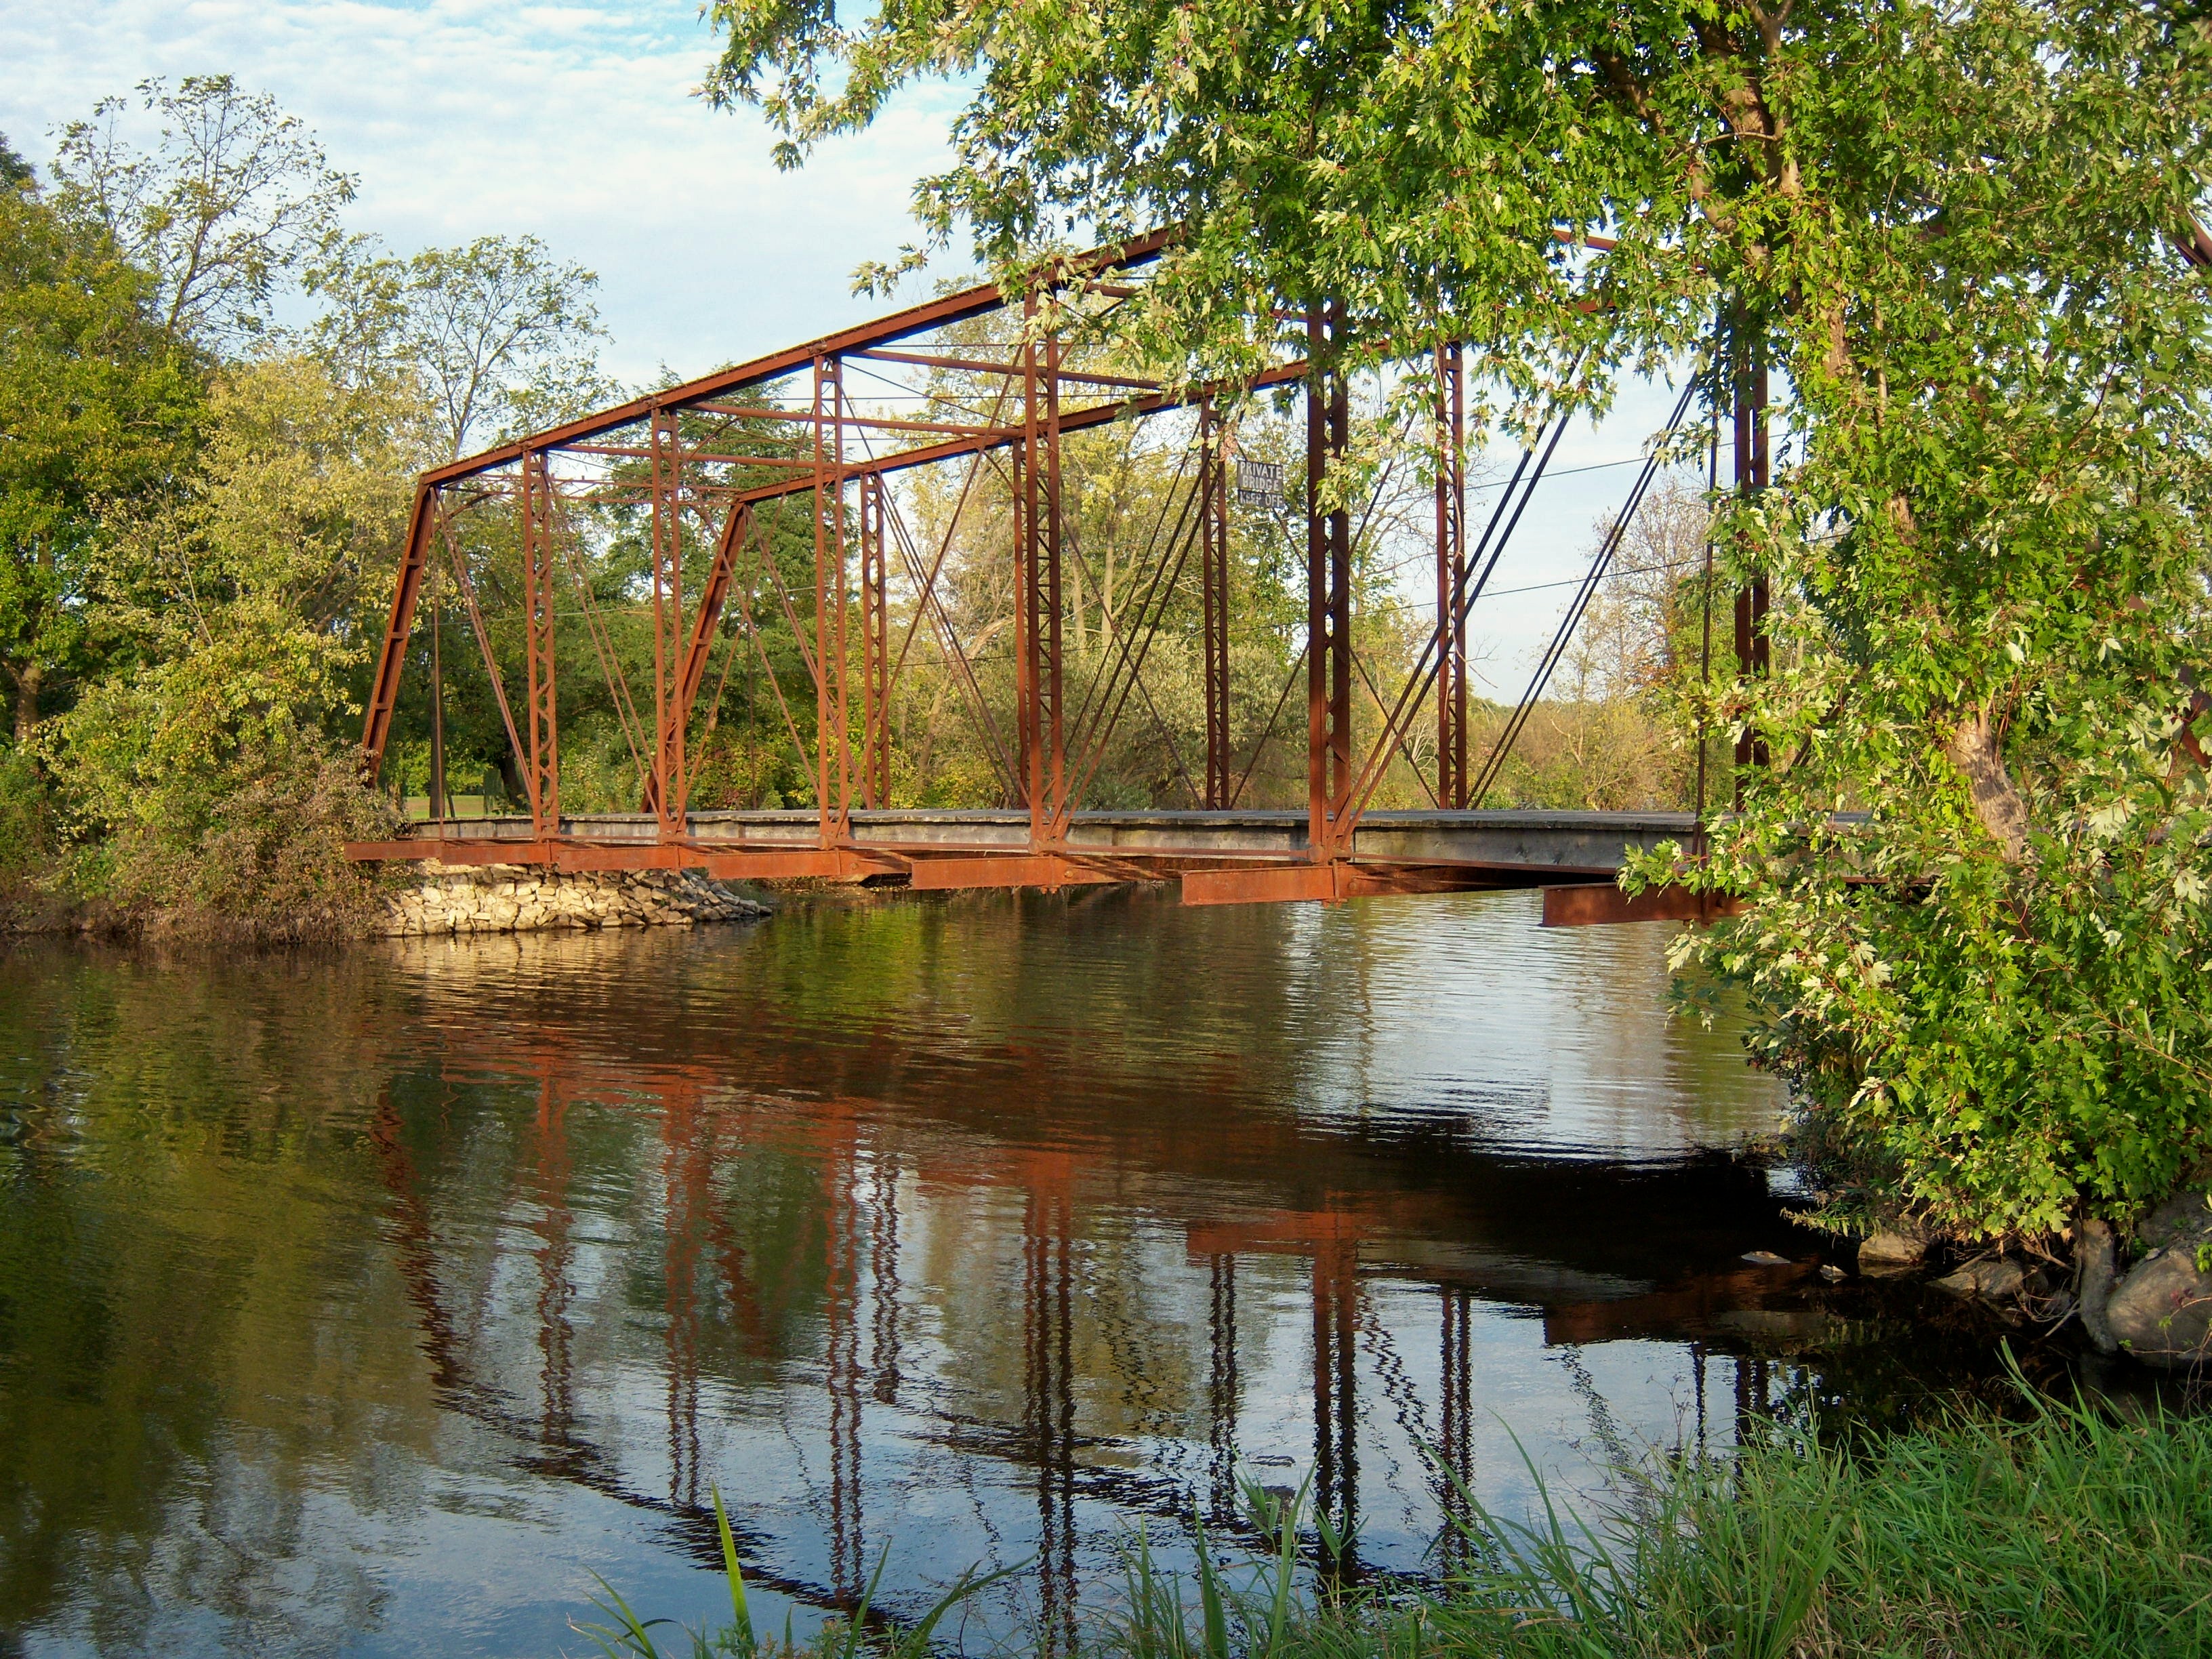
tree, water, bridge, lake, river, pond, reflection, autumn, reservoir, waterway, wetland, bridges, watercourse, wisconsin, racinecounty, burlington, fish pond, bayou